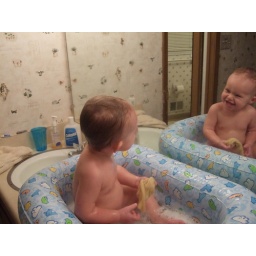
Funny face in the mirror